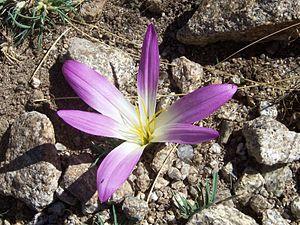
Le colchique des Pyrénées ou safran des Pyrénées, Colchicum montanum L., est un colchique miniature à tépales libres, qui fleurit à la fin de l’été.